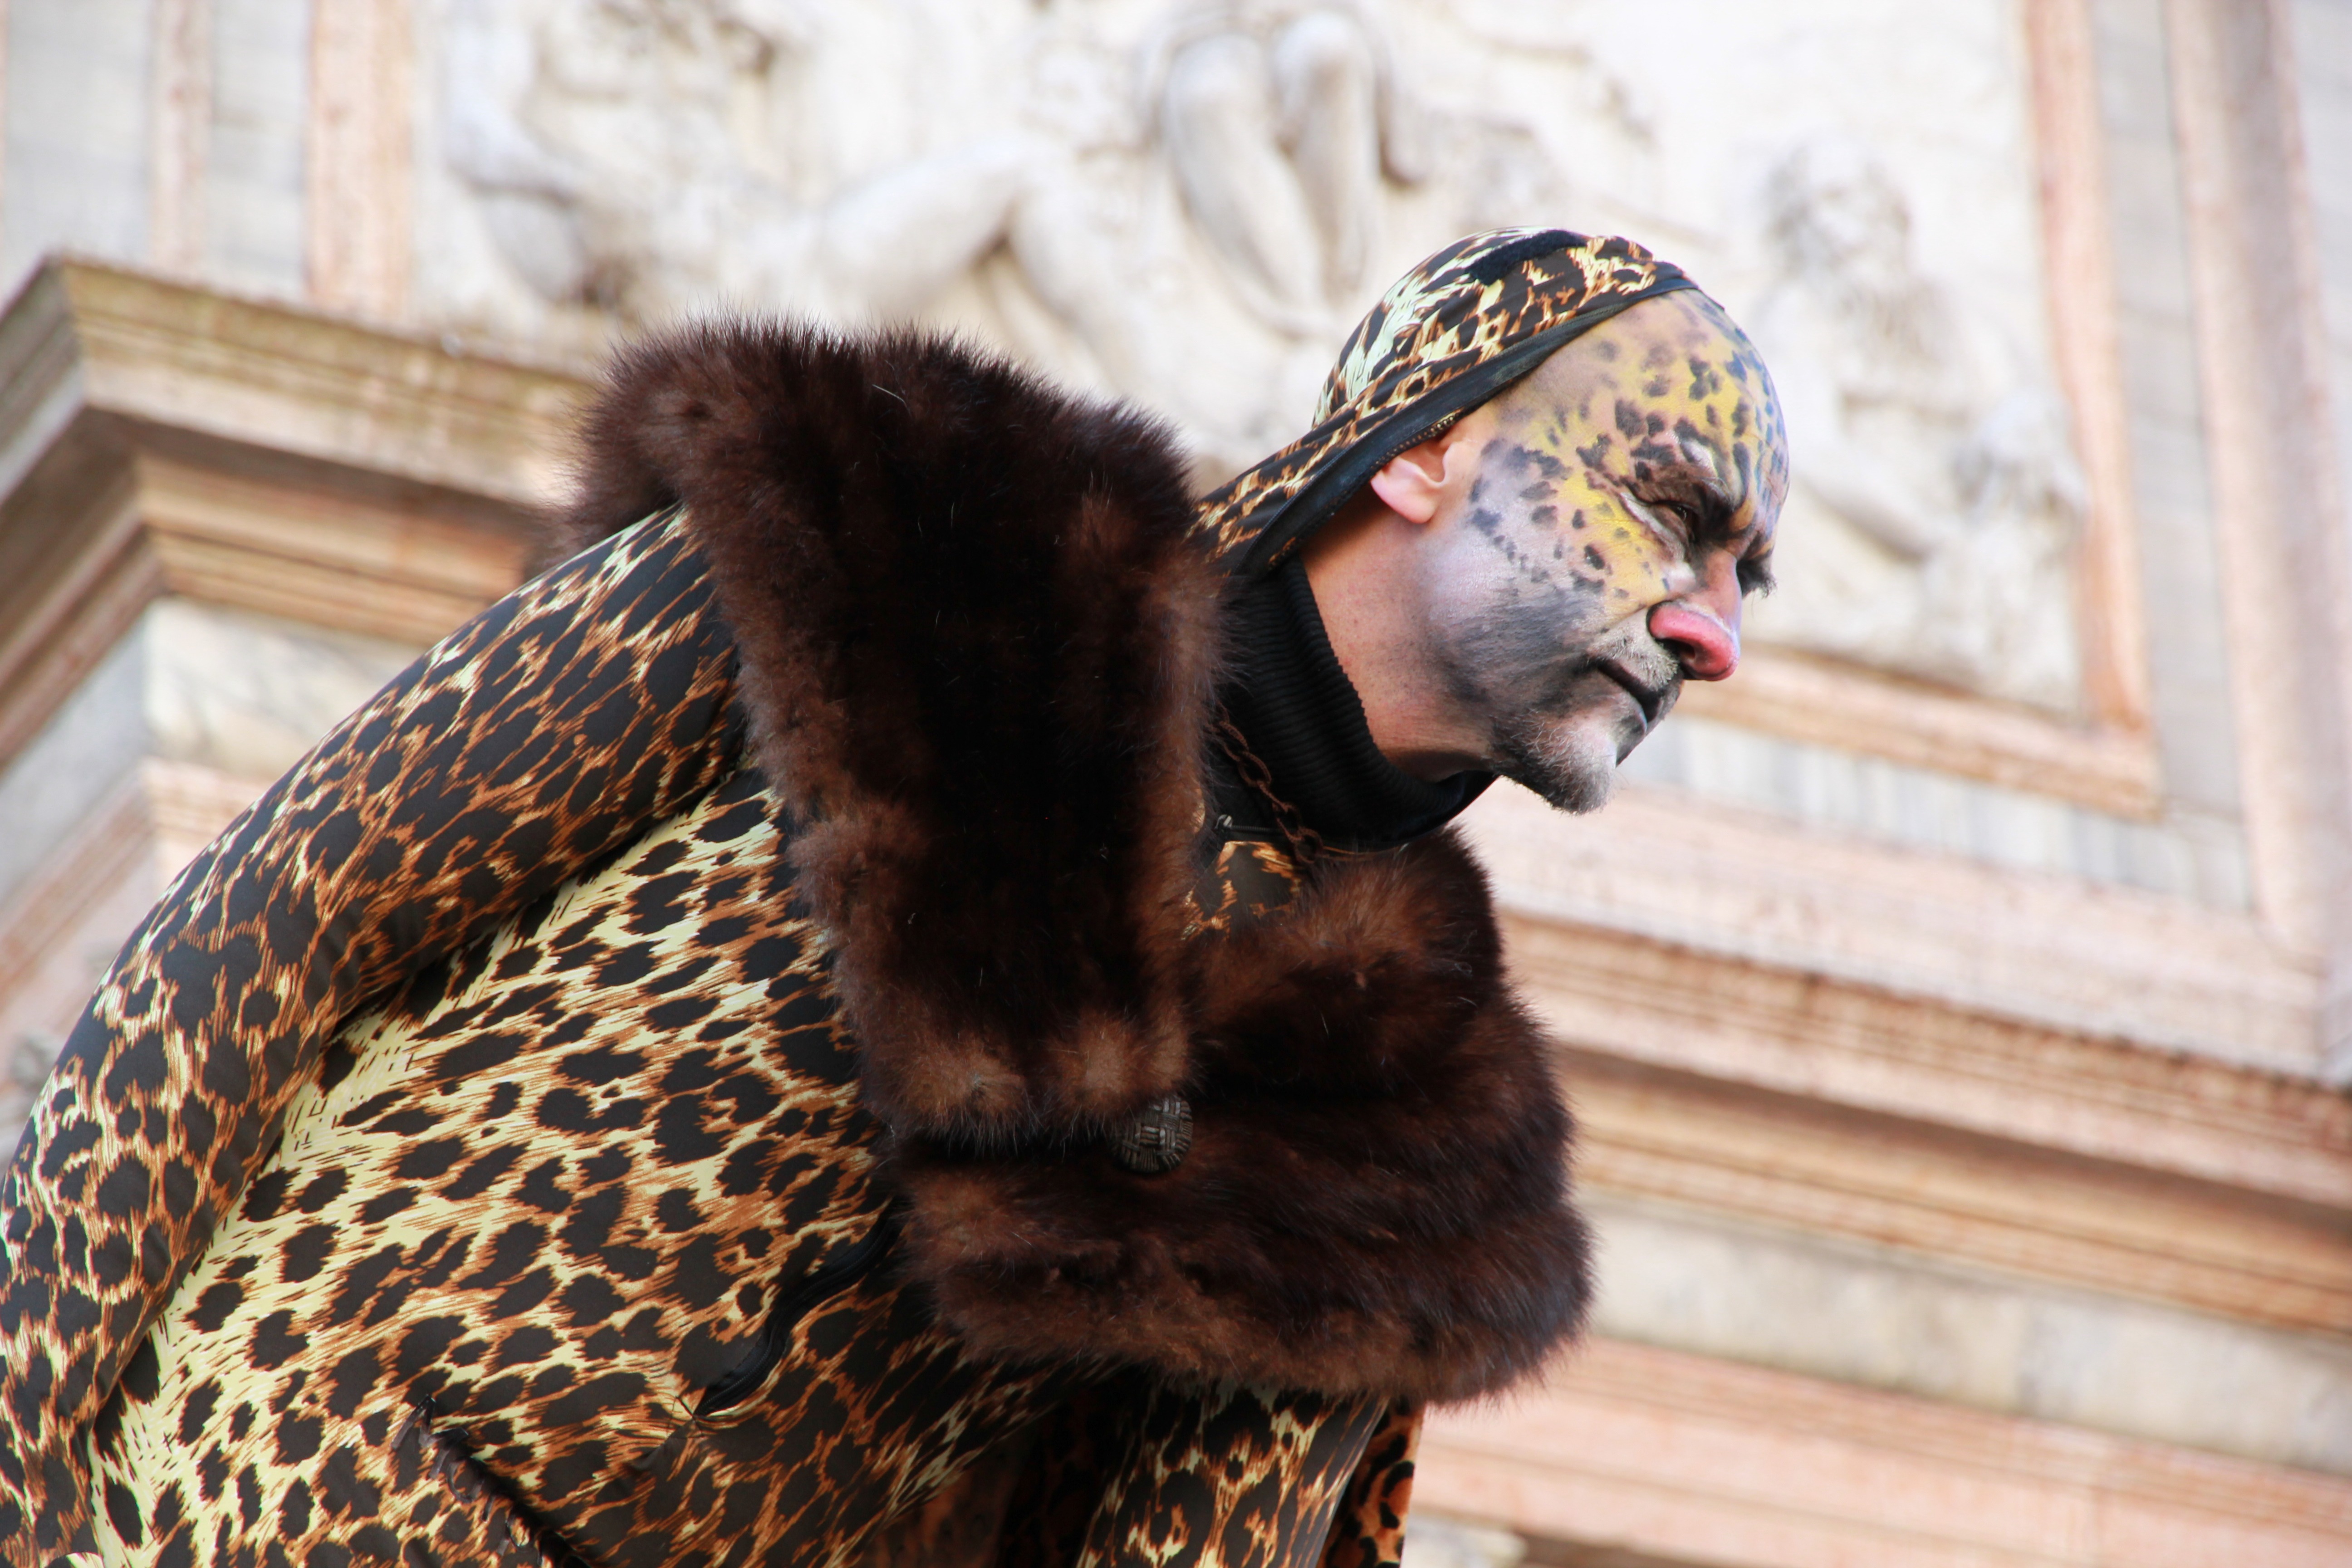
suit, wildlife, fur, cat, mammal, leopard, head, vertebrate, image